Frei-Laubersheim

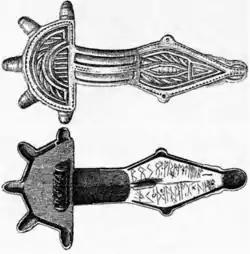
The Frei-Laubersheim fibula

Unearthed in Frei-Laubersheim in 1872 was the Frei-Laubersheim fibula, a Frankish artefact bearing a partially legible runic inscription. It is believed to date from about the 6th century AD, and it represents proof that the Frei-Laubersheim area was settled in those days. In 767/768 and 771 – some two centuries later – Frei-Laubersheim had its first documentary mentions as "Liubherisheim" in two donation documents that bestowed holdings upon Lorsch Abbey, and are therefore found in the Lorsch codex. Transferred to the Abbey by these acts were, among other things, vineyards within what are now Frei-Laubersheim's limits. Frei-Laubersheim can thus look back on a history well over 1,200 years long, as well as a winegrowing tradition of that same length. During the Middle Ages, many monasteries had holdings in the village at their disposal. Among these very early on, besides Lorsch, was Prüm Abbey in the Eifel, which in an 823 exchange agreement acquired, besides holdings in Grolsheim, Horrweiler and Stein-Bockenheim, also property within Frei-Laubersheim's limits. It is assumed that the village then belonged to the Altenbamberg region of the Bishopric of Verdun. Unmistakably, Tholey Abbey’s holdings leant on Verdun’s. Tholey was the village’s most influential monastery. Besides collation rights (the right to assign priests), which were part of the general use of the ecclesiastical estate and other kinds of income, the abbot collected all the produce and wine tithes. The monastery further owned an estate whose building complex is still preserved today and is mainly found within the Görtz property. The holders of power within the village throughout the Middle Ages and beyond were the Counts of Sponheim and their heirs (who were various and often changed after the Sponheims died out). Besides these lords, other nobles also held other rights in Frei-Laubersheim, mostly relating to smaller landholds. According to the official description of the "Amt" of Kreuznach from the former “Further” County of Sponheim, in 1601, Frei-Laubersheim was a big village with 92 households or hearths. This would yield a population figure of some 400 souls. In 1672, the village only had a few more than 200 inhabitants, proof of how sorely it had suffered in the ravages of the Thirty Years' War (1618-1648). When broad swathes of the Palatinate and the Rhineland were laid waste in the Nine Years' War (known in Germany as the "Pfälzischer Erbfolgekrieg", or War of the Palatine Succession), Frei-Laubersheim, too, was affected. The number of Reformed families sank from 60 to 37. Well-to-do townsmen's houses, the church and the rectory lay in ruins. Beginning in 1707, Frei-Laubersheim belonged wholly to Electoral Palatinate as a result of a partition agreement. It was assigned to the "Oberamt" of Kreuznach. In the late 18th century, the village had 115 families with 464 souls, along with two churches and two schoolhouses alongside the 115 private houses. The municipal area was made up of 1,123 "Morgen" of cropland, 9 "Morgen" of vineyards, 75 "Morgen" of meadows and 745 "Morgen" of woods. After the French had overrun and occupied the German lands on the Rhine’s left bank in 1794, the region belonged from 1798 to the French First Republic, and more locally to the newly created Department of Mont-Tonnerre (or Donnersberg in German) and the Canton of Wöllstein. Frei-Laubersheim was also the seat of a "mairie" (“mayoralty”) as of 1800, to which Volxheim also belonged. As they did throughout Rhenish Hesse in the time of French Revolutionary rule, liberty poles, tricolour cockades and red Phrygian caps held their place in Frei-Laubersheim's everyday life. The simple peasants now became citizens, the clergyman a “folk teacher” and the church a “gathering house”. Thus was the situation after the French Revolutionary troops’ arrival in 1797 described by Pastor Fritsch, who worked as the Evangelical clergyman in Frei-Laubersheim from 1899 to 1934. In 1813 and 1814, part of the beaten Napoleonic army came through Frei-Laubersheim on its retreat, bringing with them "Lazarettfieber" (literally “field hospital fever” – this was a general term for any of a number of sicknesses, including gangrene, pyaemia, shingles and typhus), and this claimed 57 lives. A few months later, a new misfortune befell the village when 60,000 Russian troops on their way to the Battle of Waterloo marched through the village's streets. Such a great number of them could not have been billeted very easily, or comfortably. Under the terms of the Congress of Vienna, the land now known as Rhenish Hesse (or "Rheinhessen" in German, even though it is nowadays no longer in Hesse) was assigned to the Grand Duchy of Hesse. Quite possibly, in connection with the Revolutions of 1848, things such as freedom, constitution and parliament were already being hotly debated, but at the same time, one of the leading minds of the "Freischärler" ("irregulars") movement was living with the Frei-Laubersheim Evangelical clergyman, Pastor Matty. Details, however, are unknown. On the other hand, much is known about Frei-Laubersheim's population development in the earlier half of the 19th century. There were 590 citizens in the village in 1815, at the time when the Napoleonic Wars ended. By 1854, this had risen to 771. The century's last decades brought quiet times, and clubs began to form in the village, as they did elsewhere in the land. Frei-Laubersheim's oldest is the singing club, founded in 1882. A volunteer fire brigade followed in 1886 and a gymnastic and sport club in 1900. A particularly important event in the village's history was the opening of the railway from Sprendlingen to Fürfeld in 1898. Frei-Laubersheim got its own station on the line. The "Bawettche", as the line was known locally, ran until 1954, at least for passengers. Goods service continued for a while, but in the end, the tracks were torn up in 1960. In 1880, the schoolhouse that still stands today was built. In 1917 came electric light, from neighbouring Bad Kreuznach. Only in 1954 was the watermain built. Until then, people in Frei-Laubersheim fetched water from one of the many household wells.